Typhoon Etau (2003)

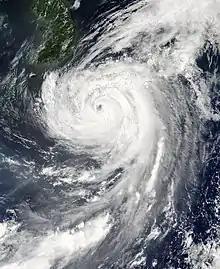
Typhoon Etau approaching Japan on August 8

Rough waves from Typhoon Etau produced rip currents on Saipan that swept up four swimmers, who were later rescued after holding onto a buoy. The outer periphery of the storm caused P36 million (PHP, $655,000 USD) in damage, mostly to infrastructure with some minor crop damage. Late in its duration, Etau caused damage in Russia's Kuril Islands.